A4 motorway (Netherlands)

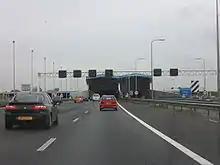
A4 entering the Schiphol tunnel from the south.

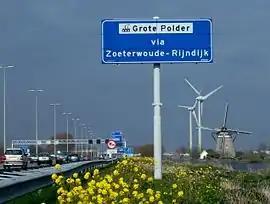
Dutch scenery along A4 with windmill "Zelden van Passe" near Zoeterwoude.

The A4 begins in the province of North Holland in the southeastern part of the city of Amsterdam at an interchange on the A10 ring road called Knooppunt De Nieuwe Meer. At this interchange, the E19 continues from the eastern segment of the A10 onto the A4, and the E22 begins northwards along the A10. Even though the A4 starts at this interchange, the A4 has priority from the eastern direction toward the interchange, as entering onto the A4 from the east does not require a turn (in contrast to staying on the A10, which requires a turn to the right).